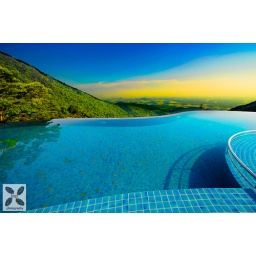
The orange parts in the sky are dust and smog over Hanoi.